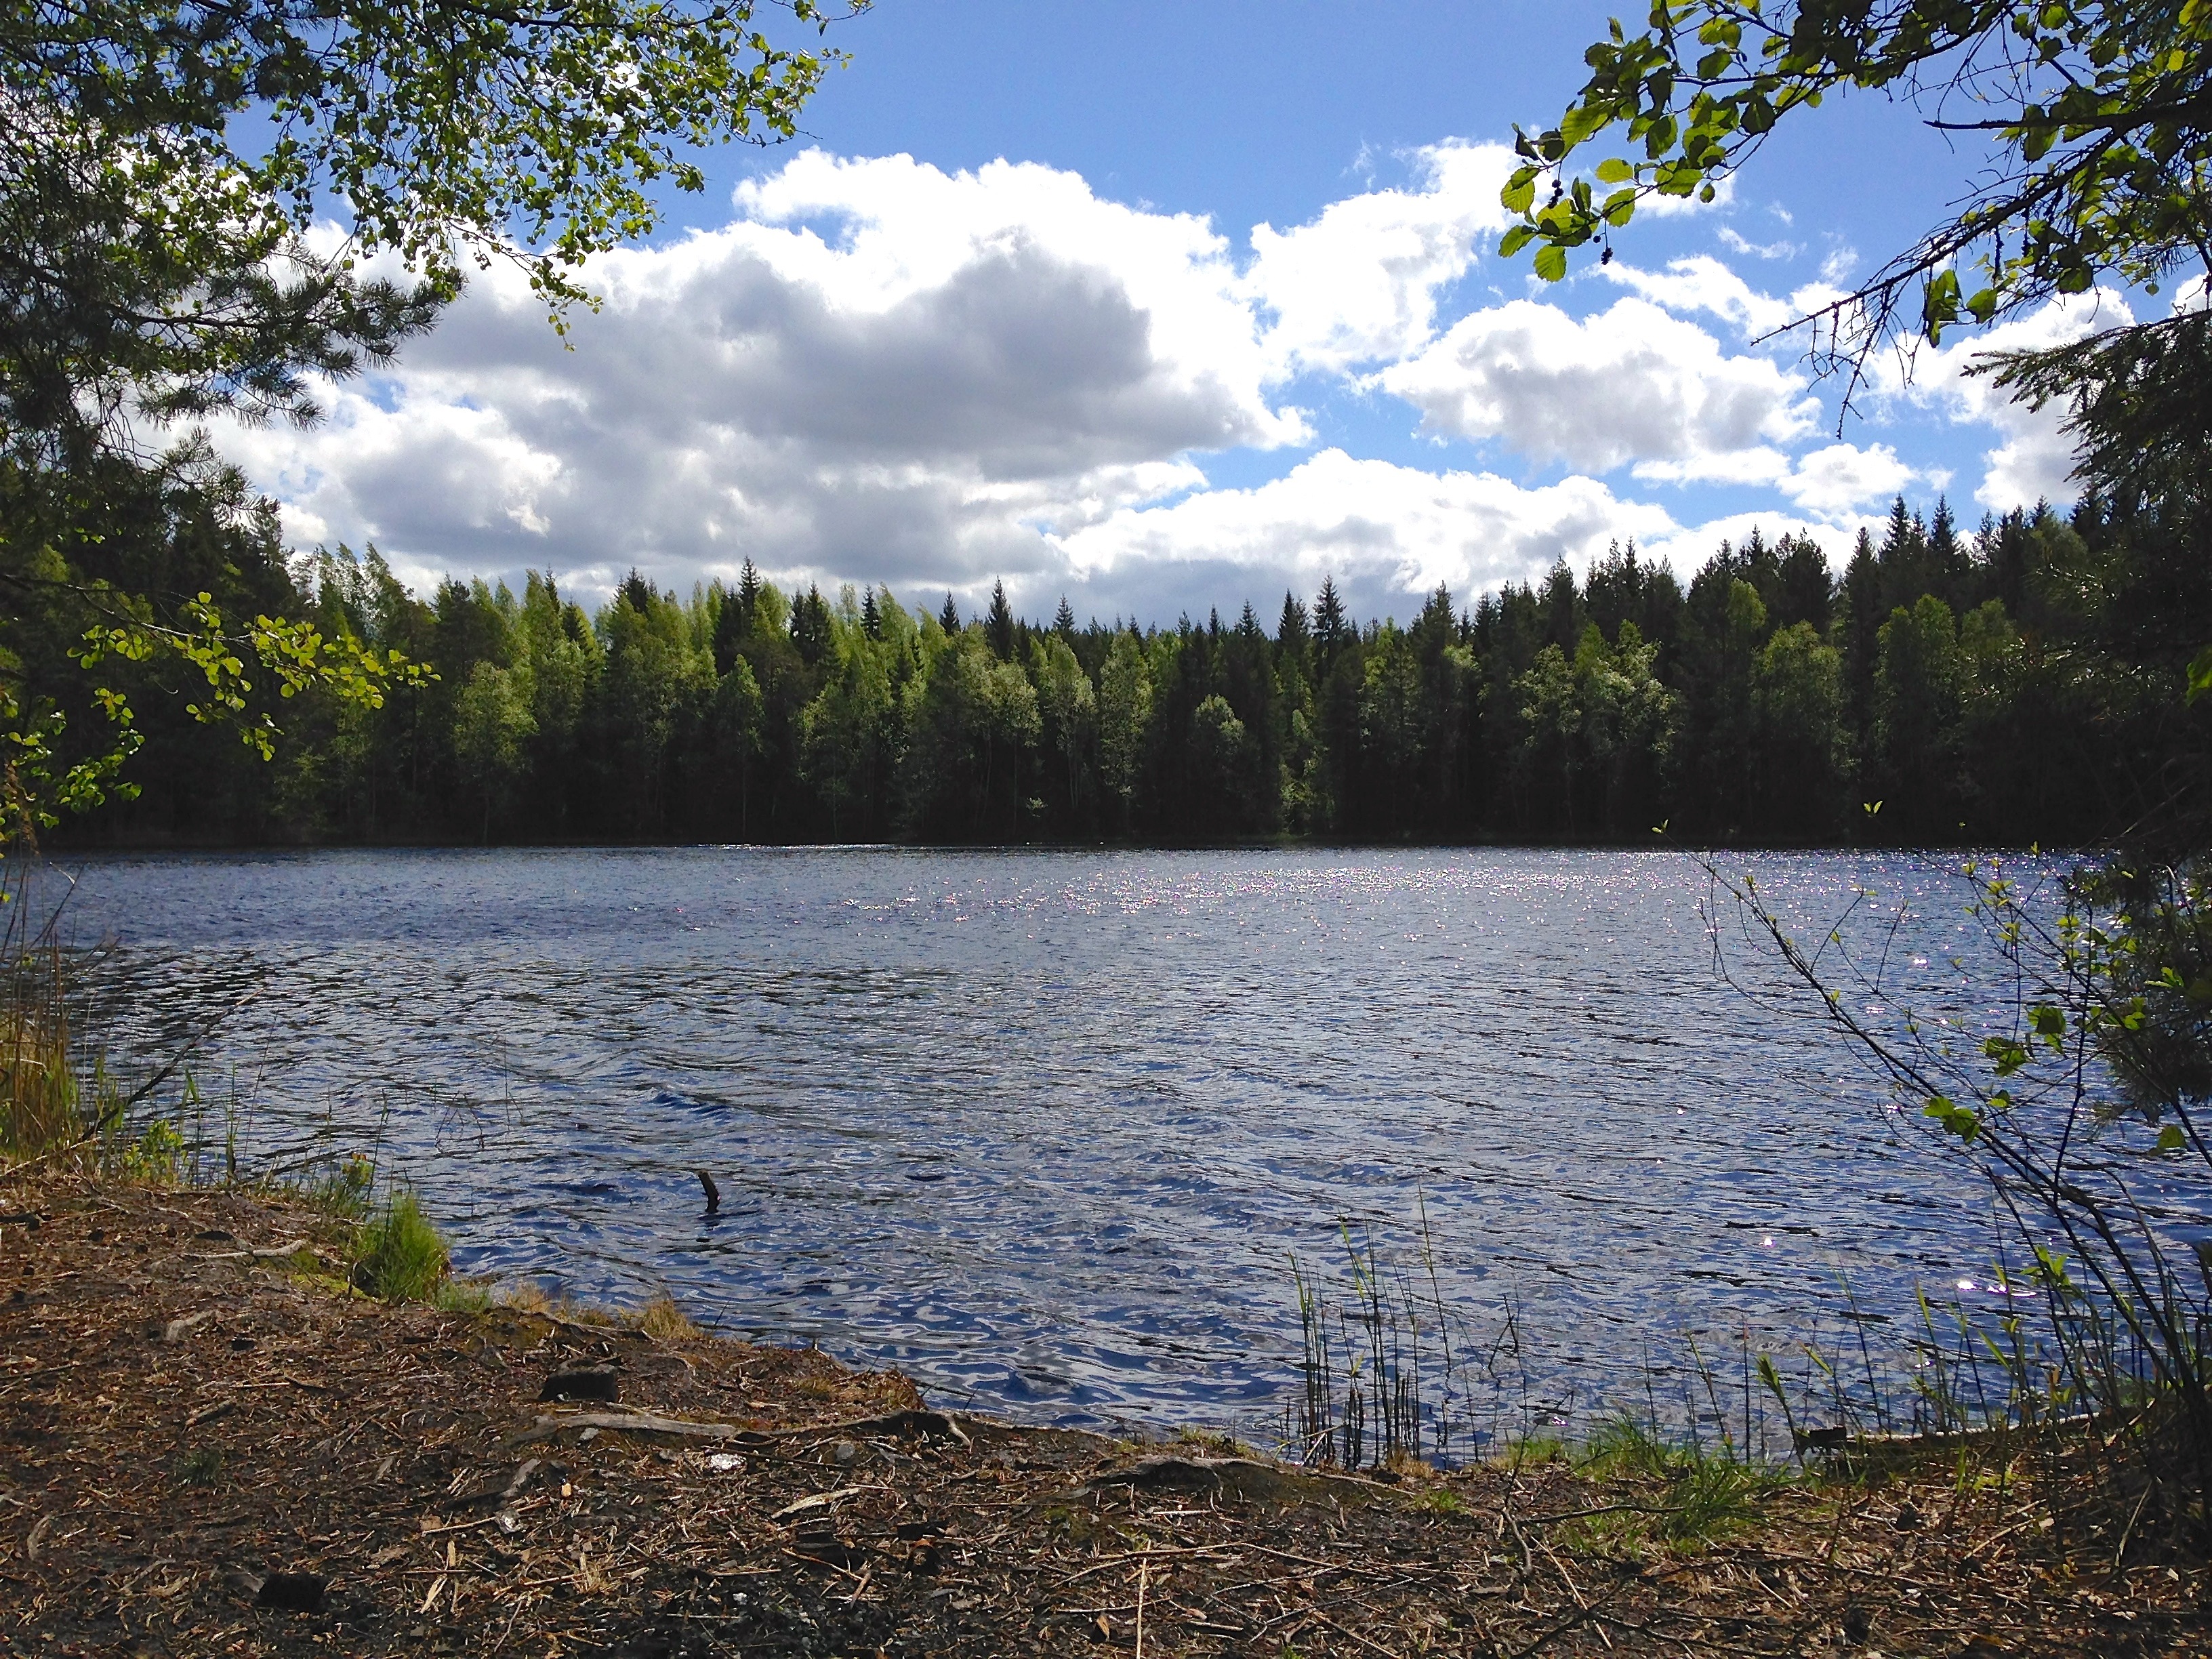
landscape, tree, water, nature, forest, outdoor, wilderness, mountain, sky, meadow, lake, river, summer, pond, pine, reflection, scenic, natural, autumn, scenery, reservoir, body of water, north, wetland, finland, woodland, habitat, loch, scandinavia, nordic, finnish